Dow Jones & Company

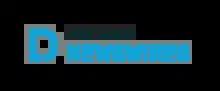
Logo of the Dow Jones Newswires

In 2009 Dow Jones Ventures launched FINS.com, a standalone resource for financial professionals with information about finance careers and the finance industry. In 2012, the site was acquired by Dice.com.